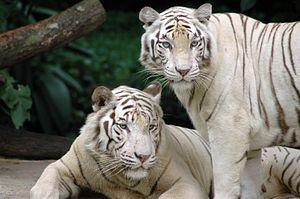
Le Tigre est une espèce de mammifère carnivore de la famille des félidés du genre Panthera. Aisément reconnaissable à sa fourrure rousse rayée de noir, il est le plus grand félin sauvage et l'un des plus grands carnivores terrestres. L'espèce est divisée en neuf sous-espèces présentant des différences mineures de taille ou de comportement. Superprédateur, il chasse principalement les cerfs et les sangliers, bien qu'il puisse s'attaquer à des proies de taille plus importante comme les buffles. Jusqu'au XIXᵉ siècle, le tigre était réputé mangeur d'hommes. La structure sociale des tigres en fait un animal solitaire ; le mâle possède un territoire qui englobe les domaines de plusieurs femelles et ne participe pas à l'éducation des petits.
Le Zoo de Singapour, qui a pour dénomination officielle Singapore Zoological Gardens et qui est localement connu comme le Mandai Zoo, est un parc zoologique singapourien, situé à côté de deux des trois autres zoos que compte la cité-État, le Night Safari et le River Safari, qui sont aussi gérés par l'ONG Wildlife Reserves Singapore. Sa superficie est de 28 hectares.